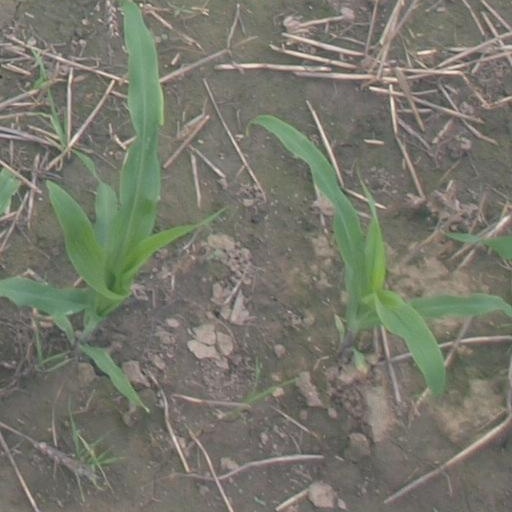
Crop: maize; corn